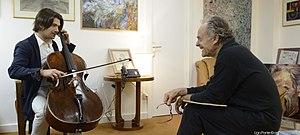
Echanges dans la loge avant le concert, entre le soliste et le maestro
Jean-Claude Casadesus, né Jean-Claude Probst à Paris le 7 décembre 1935, est un chef d'orchestre français de renommée internationale.